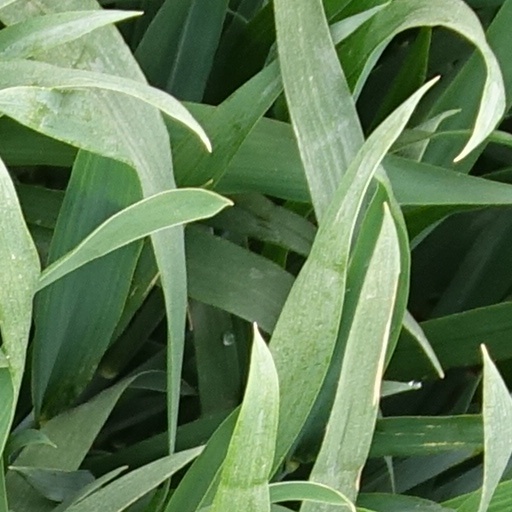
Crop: wheat